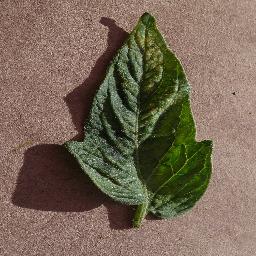
Label: Tomato___Spider_mites Two-spotted_spider_mite